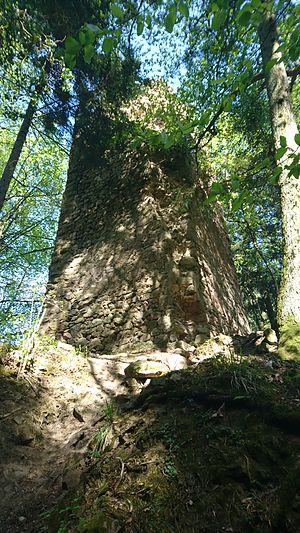
Château de Reichenstein en ruines.
Ce tableau présente la liste de tous les monuments historiques de Riquewihr, classés ou inscrits.
Le château de Reichenstein est un monument historique situé à Riquewihr, dans le département français du Haut-Rhin.